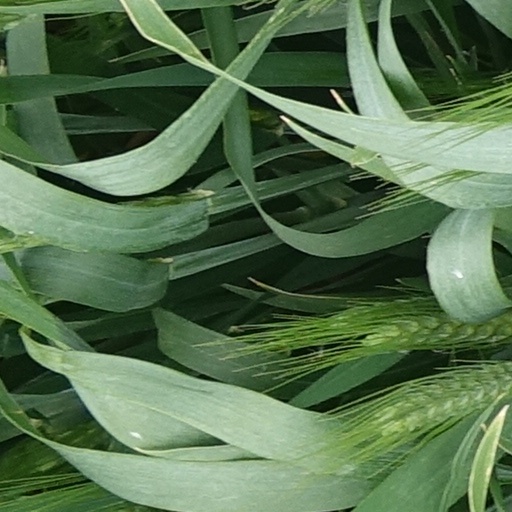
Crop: wheat